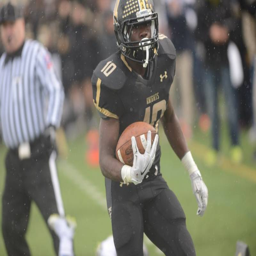
first round - photos football game .